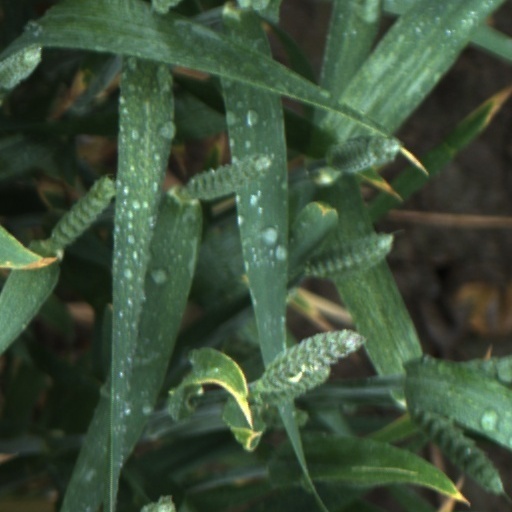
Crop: wheat